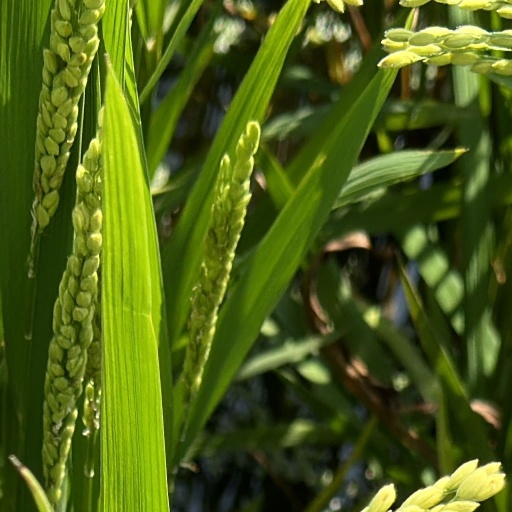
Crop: rice